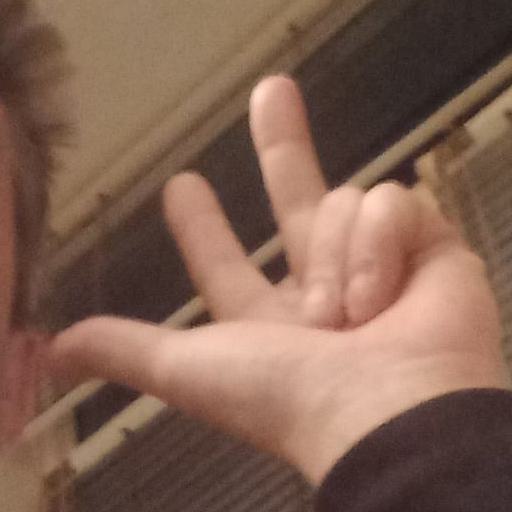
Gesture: three2